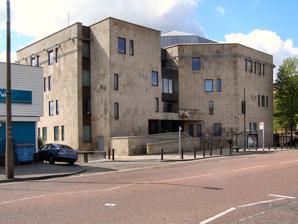
Building: Bolton Law Courts
Country: United Kingdom
Year built: 1982
Judicial building in Bolton, England Bolton Law Courts Bolton Law Courts Location Black Horse Street, Bolton Coordinates 53°34′41″N 2°26′01″W / 53.5781°N 2.4337°W / 53.5781; -2.4337 Built 1982 Architect Property Services Agency Architectural style(s) Modernist style Shown in Greater Manchester Bolton Law Courts is a Crown Court venue, which deals with criminal cases, and a County Court venue, which deals with civil cases, in Black Horse Street, Bolton , England. History For much of the 19th century major criminal trials in Bolton were held in Little Bolton Town Hall before being transferred to the Bolton County Police Court in Castle Street in 1876. Bolton County Police Court continued to be a venue for major criminal trials during the 20th century. However, as the number of criminal cases in the Bolton area grew, it became necessary to commission a more modern courthouse. The site selected by the Lord Chancellor's Department , on the west side of Black Horse Street, had been occupied by Deansgate Goods Station. The new building was designed by the Property Services Agency in the modernist style , built in stone at a cost of £4 million, and was completed in 1982. The design involved an asymmetrical main frontage of three sections facing onto Black Horse Street. The central section featured an opening containing a revolving doorway, with a column to the left supporting a balcony to which a Royal coat of arms was fixed. The central section was fenestrated by rows of casement windows on the first, second and third floors, with that on the second floor projected forward. The left hand section, which was rectangle -shaped, and the right hand section, which was hexagon -shaped, were both irregularly fenestrated with a mixture of square casement windows and lancet windows . Internally, the complex was laid out to accommodate six courtrooms. The architectural historian, Nikolaus Pevsner , was critical of the design, describing it as looking "more like a relic from the distant past than a recent addition to the town". A sculpture by Dame Barbara Hepworth , entitled "Two Forms", was placed outside the building shortly after it opened but was subsequently moved to a site in front of Senate House of the University of Bolton . Notable cases include the trial and conviction of a group of gay and bisexual men, in January 1998, for gross indecency under the Sexual Offences Act 1956 ; after a public campaign supported by the political groups, OutRage! and Liberty , the men did not receive custodial sentences and were eventually awarded compensation. Other cases have included the trial and conviction of a builder, Christopher Taylor, in August 2019, for the murder of his former partner, Maggie Smythe. References